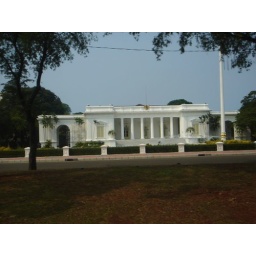
the white house in jakarta